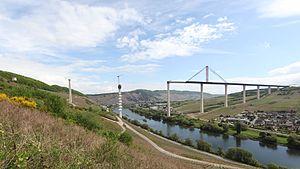
Eiffage Métal, anciennement Eiffel Constructions Métalliques, est une société française de constructions métalliques, spécialisée dans les ouvrages en acier. Elle fait partie de la branche Infrastructures du groupe Eiffage.